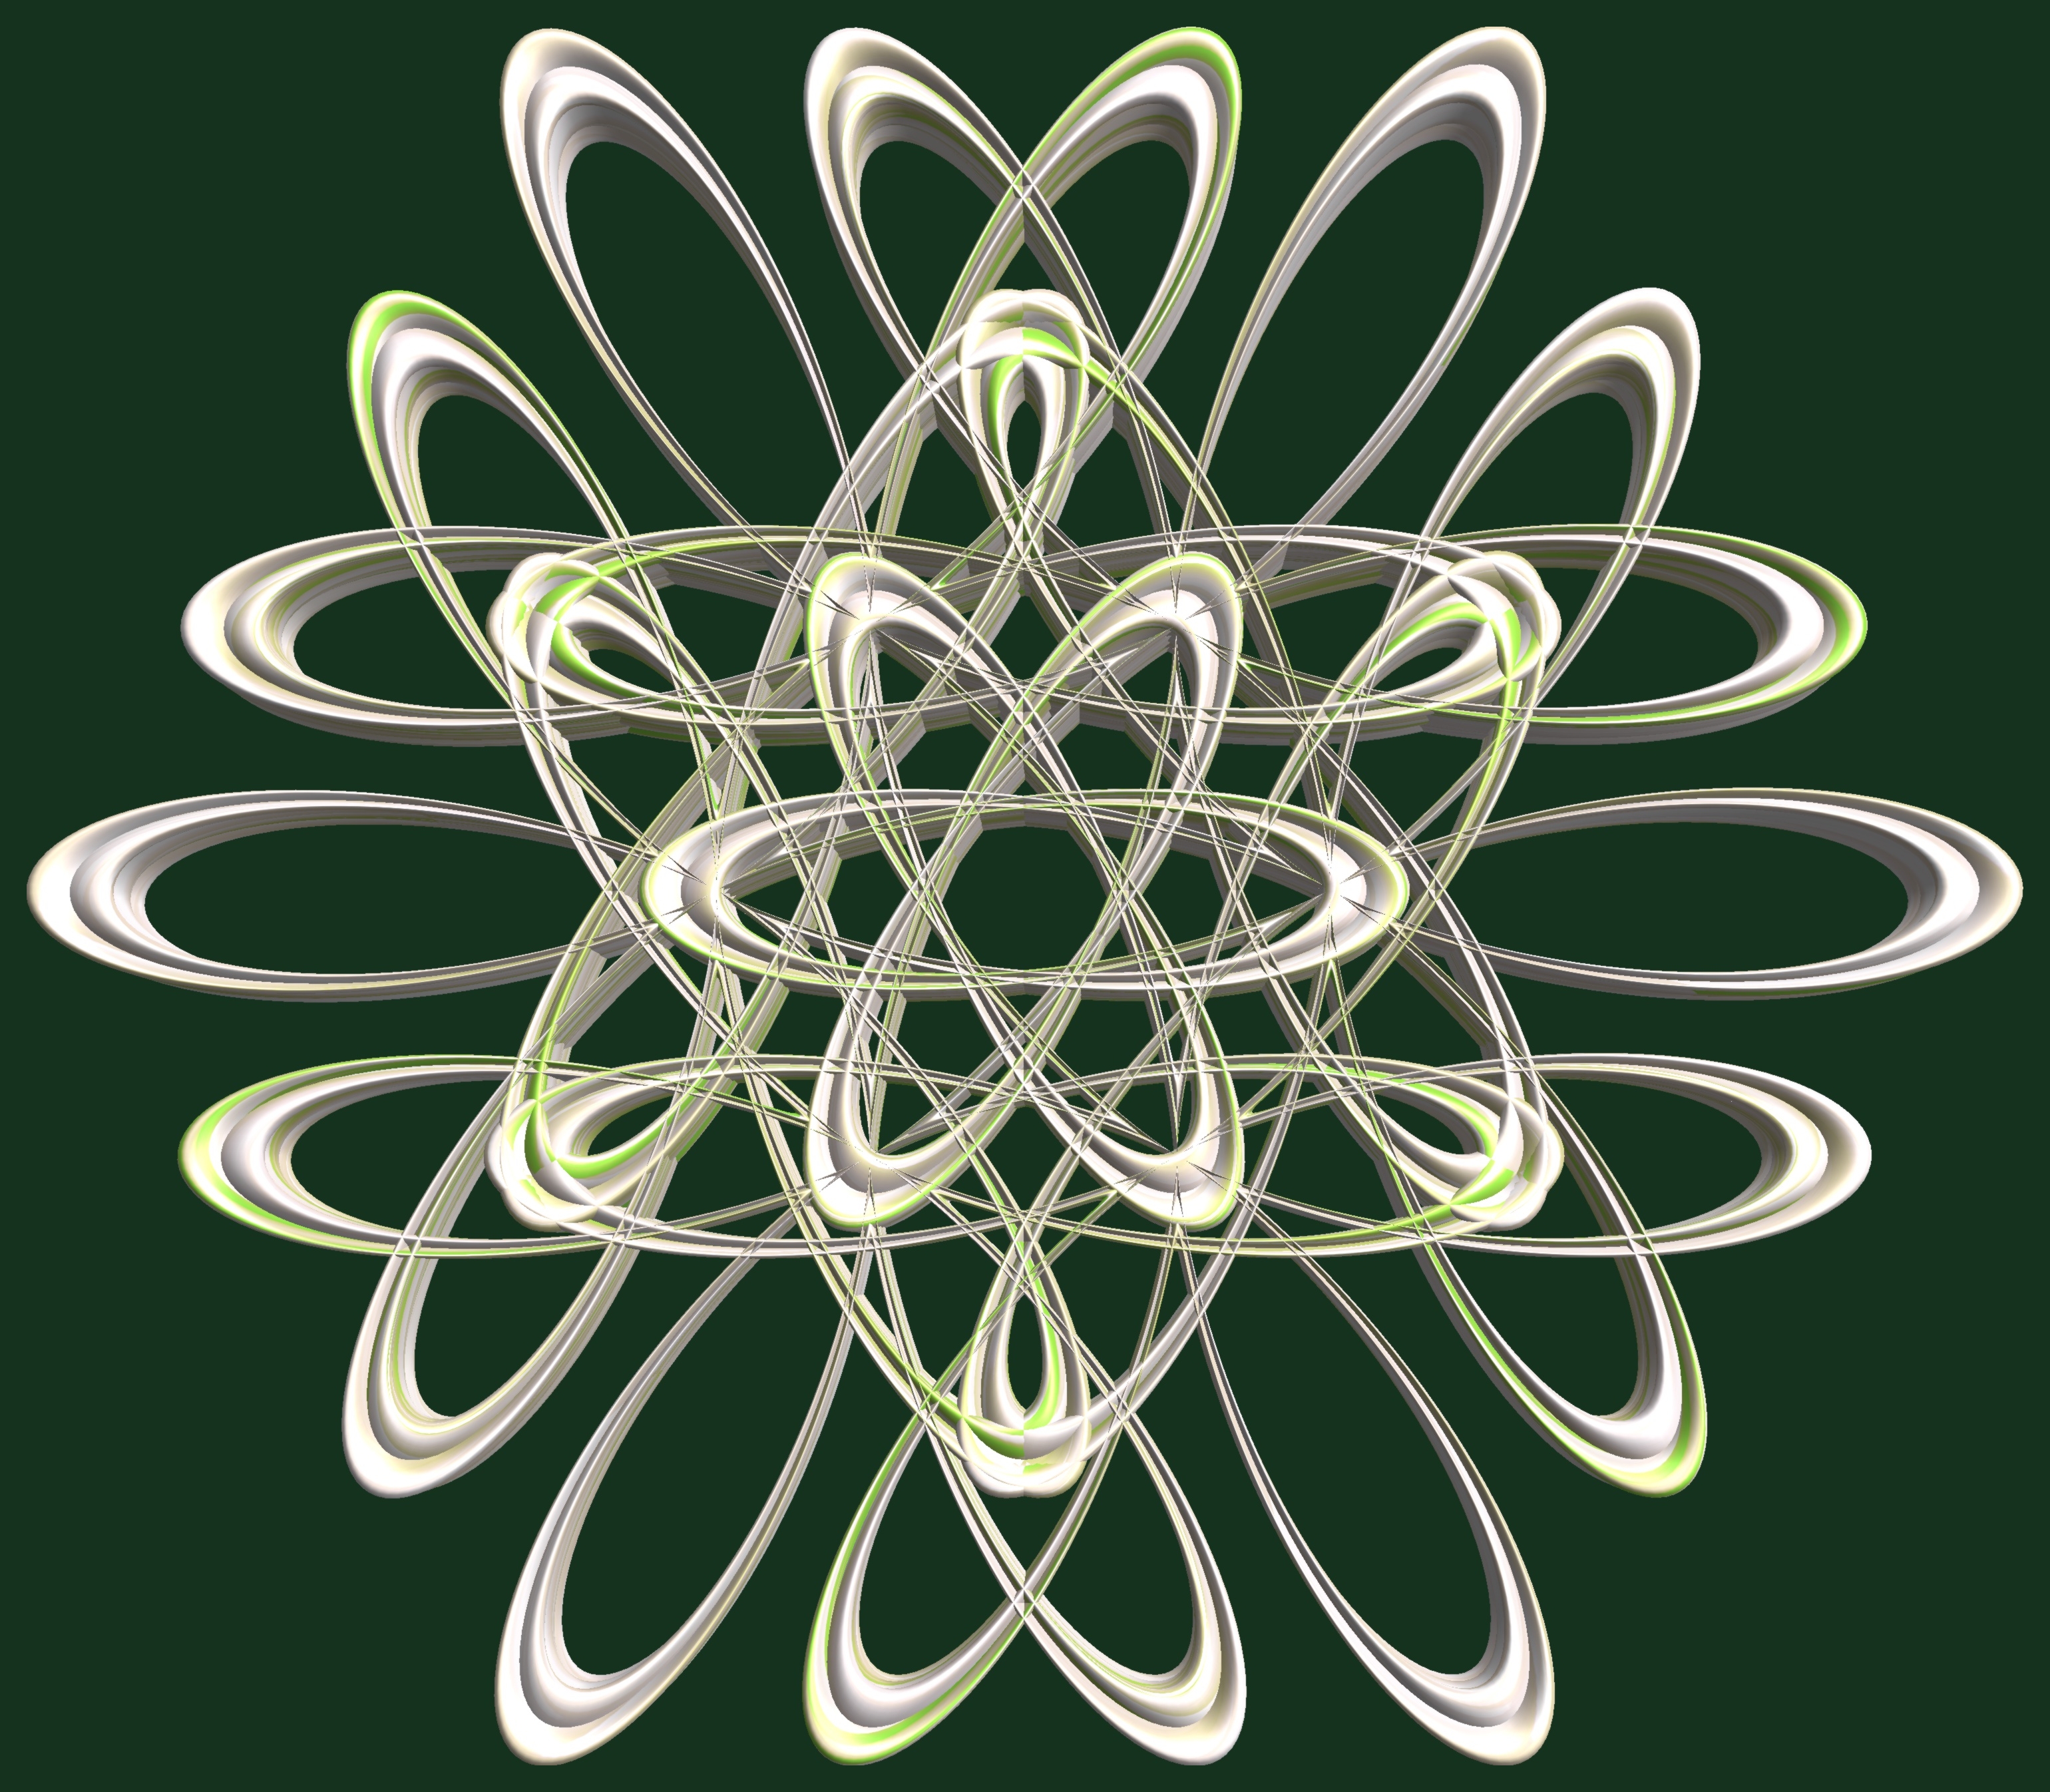
structure, texture, pattern, green, lighting, circle, jewellery, illustration, design, symmetry, light fixture, 3d, graphic, torus, mathematica, cg, parametricplot3d, code, program, algorithm, abstruct, mapping